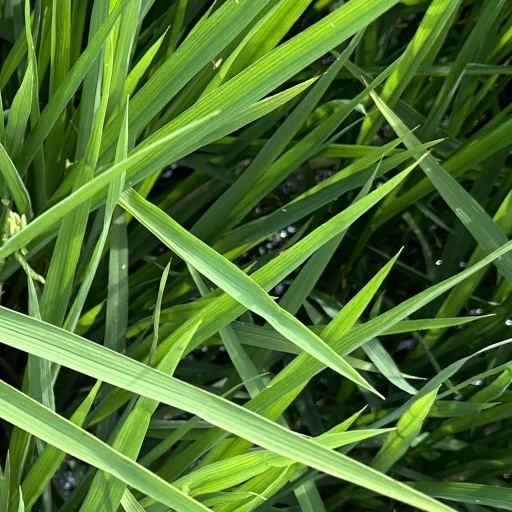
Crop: rice